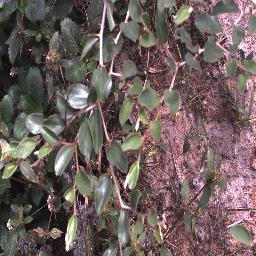
Label: chinee_apple